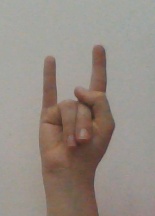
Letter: la